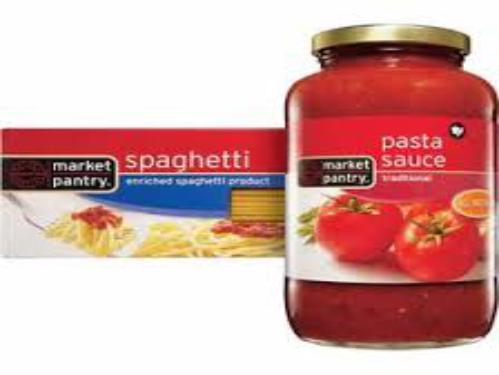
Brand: Market Pantry
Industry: Food